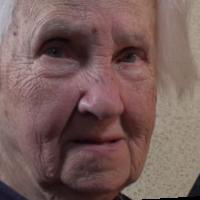
Age group: age 66-80